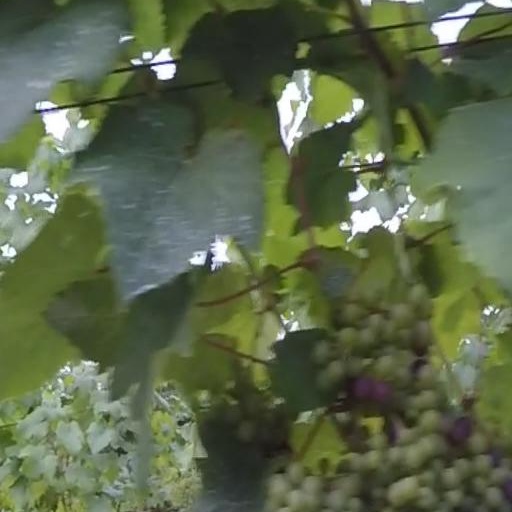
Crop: grape